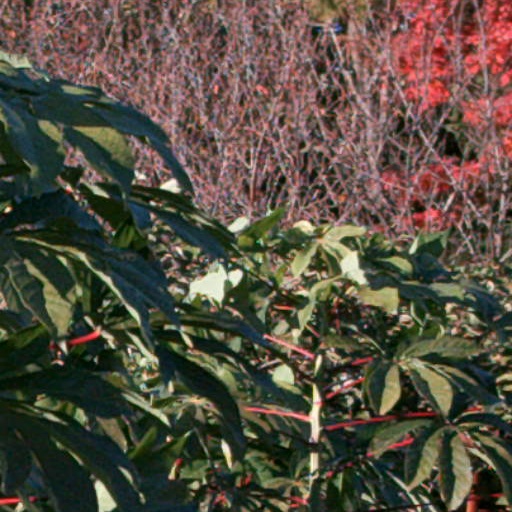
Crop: cassava